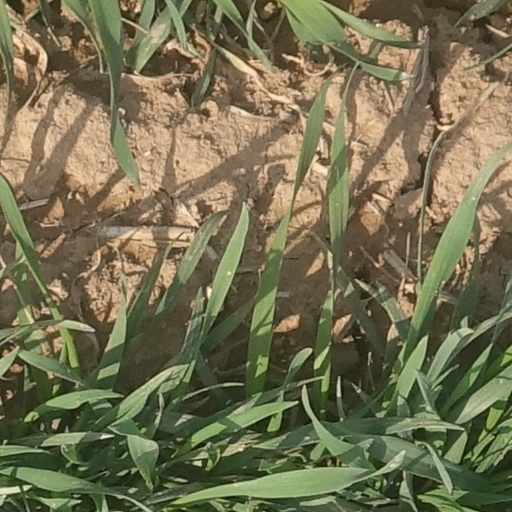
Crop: wheat